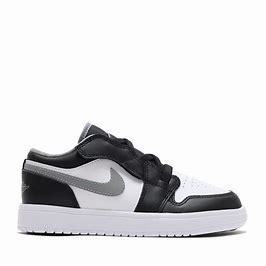
Brand: Jordan
Model: 1 Alt